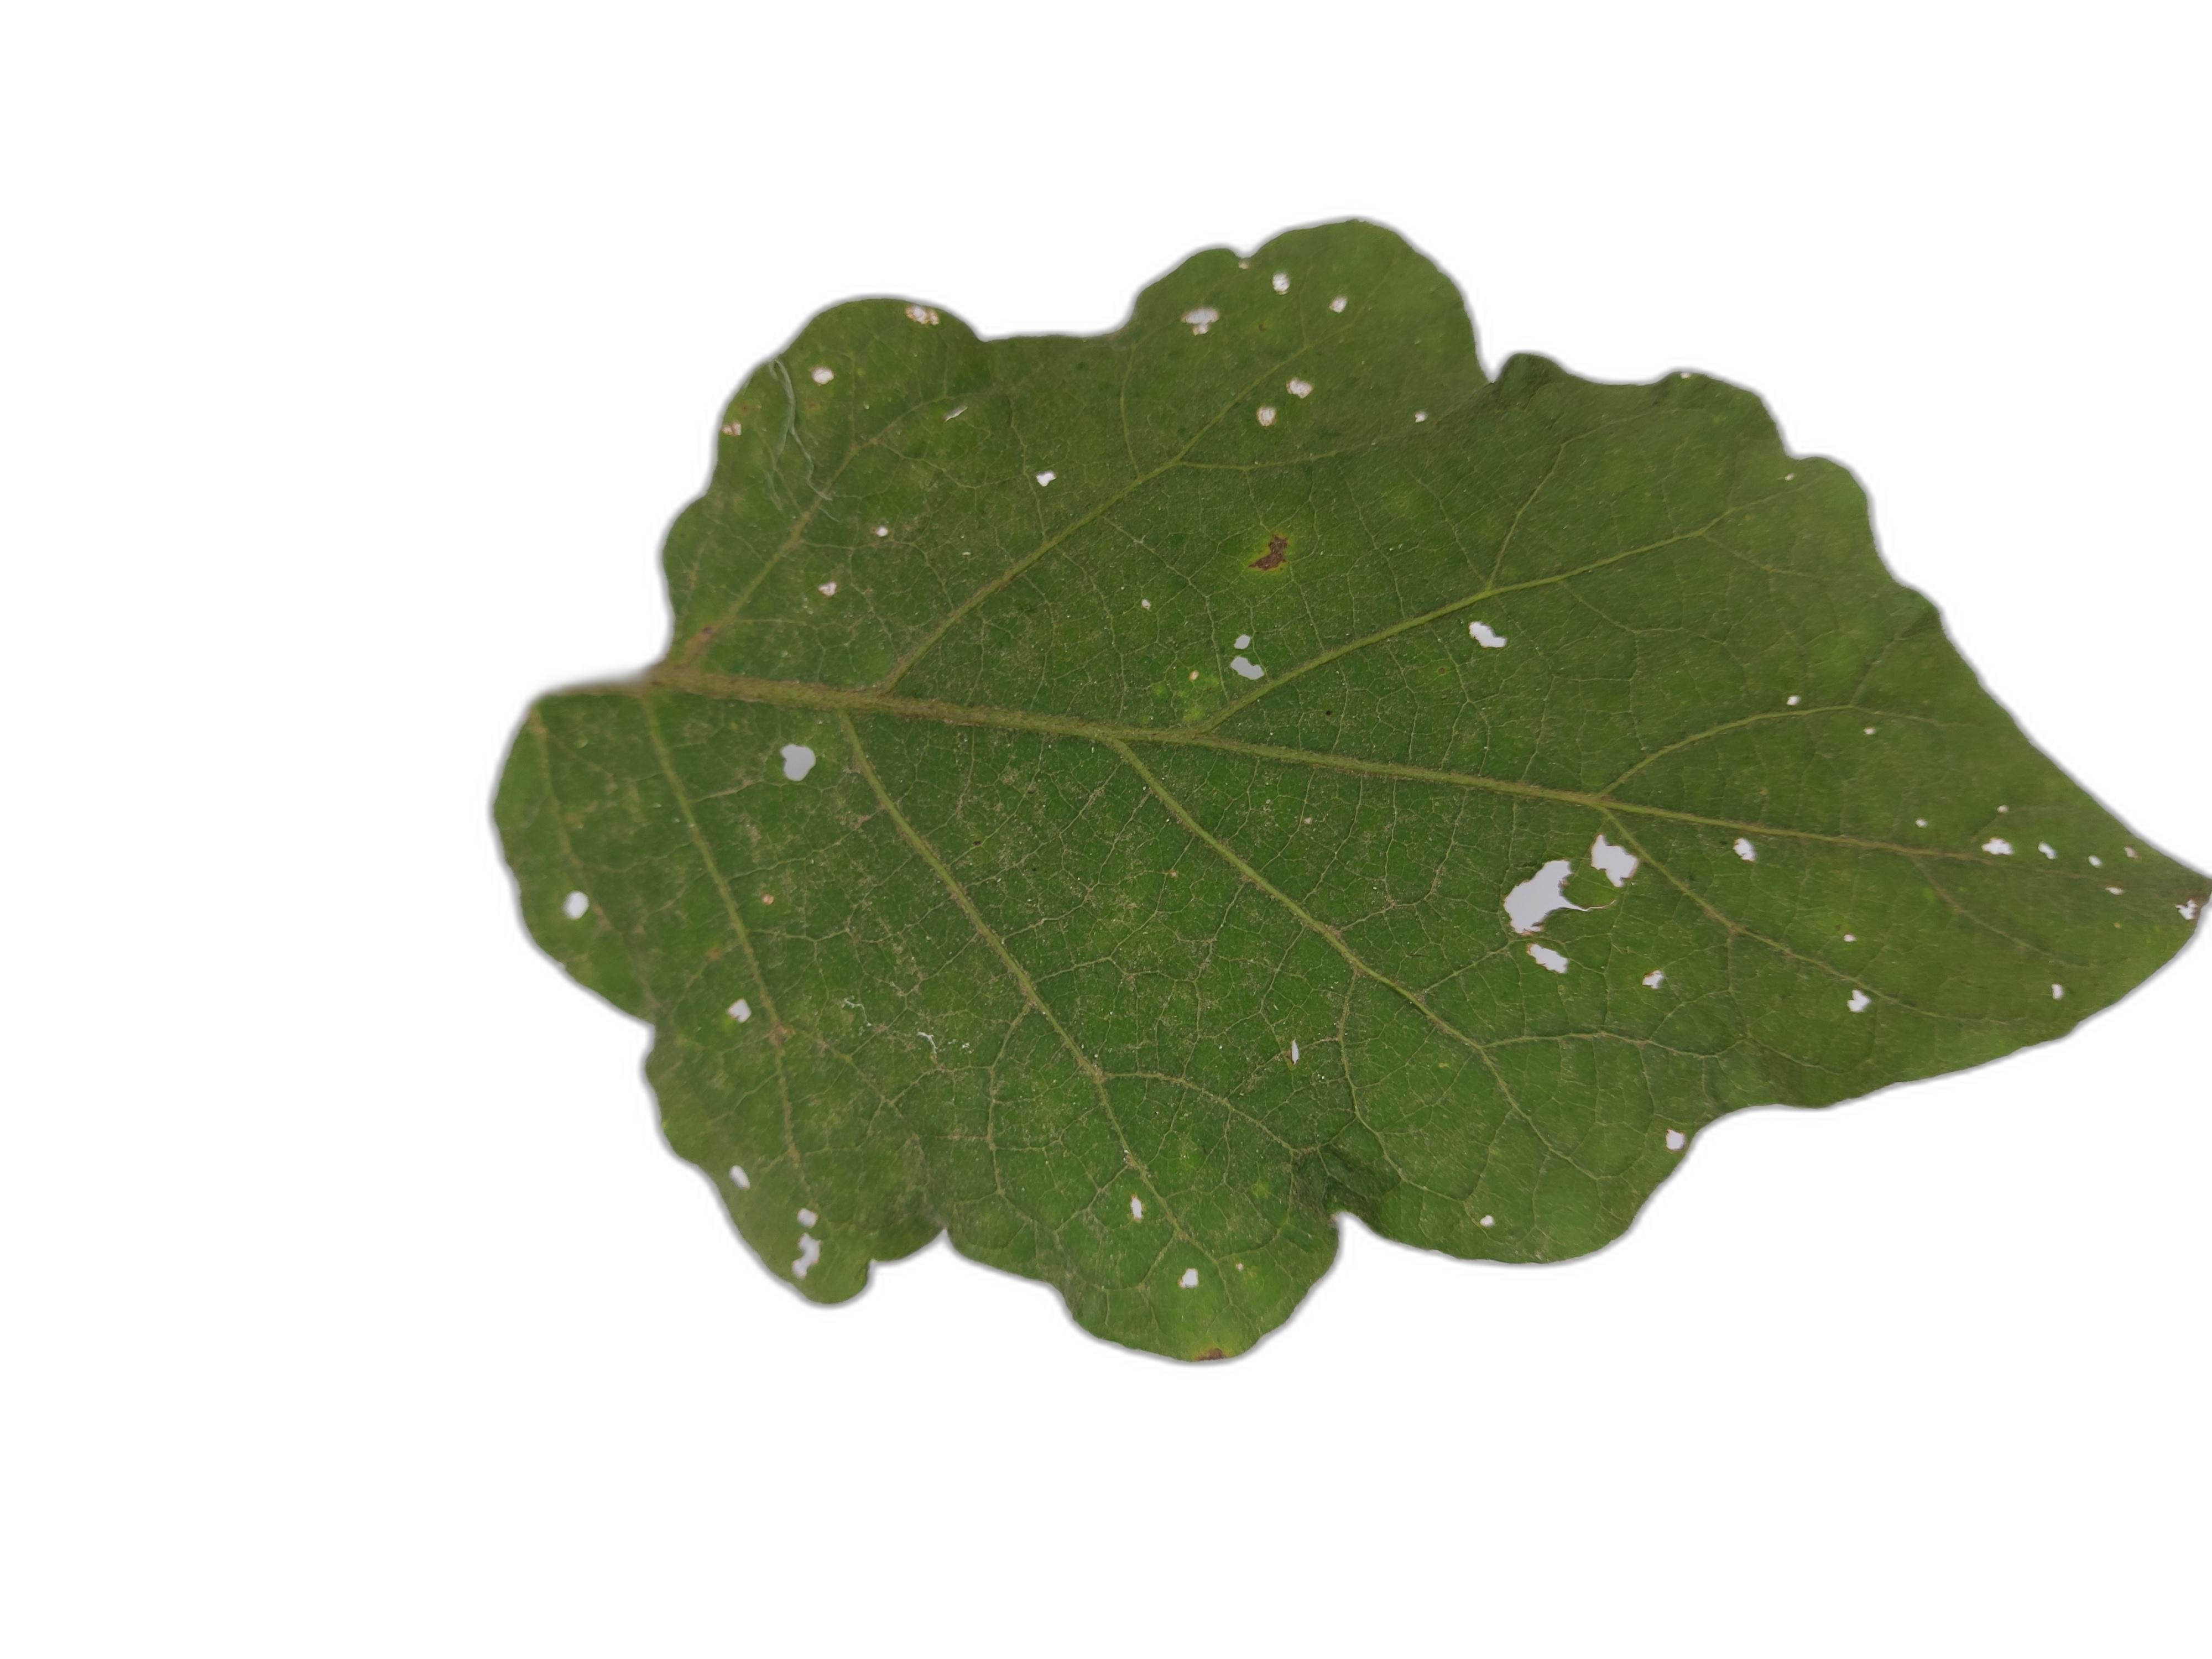
Label: Insect Pest Disease